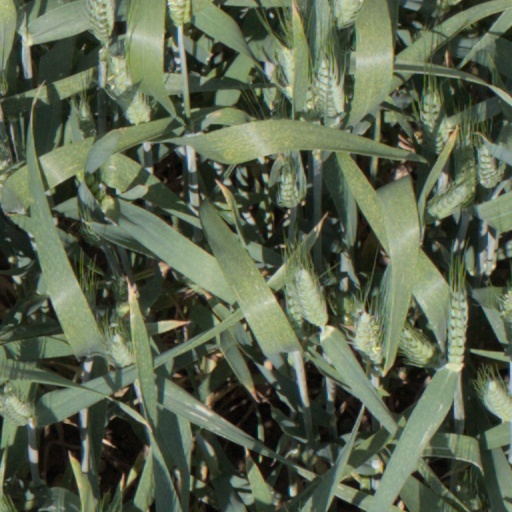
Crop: wheat